James J. Frawley

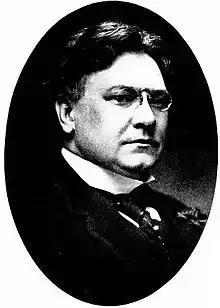
Frawley in 1916

James J. Frawley (1867 – September 1, 1926) was an American politician from New York.